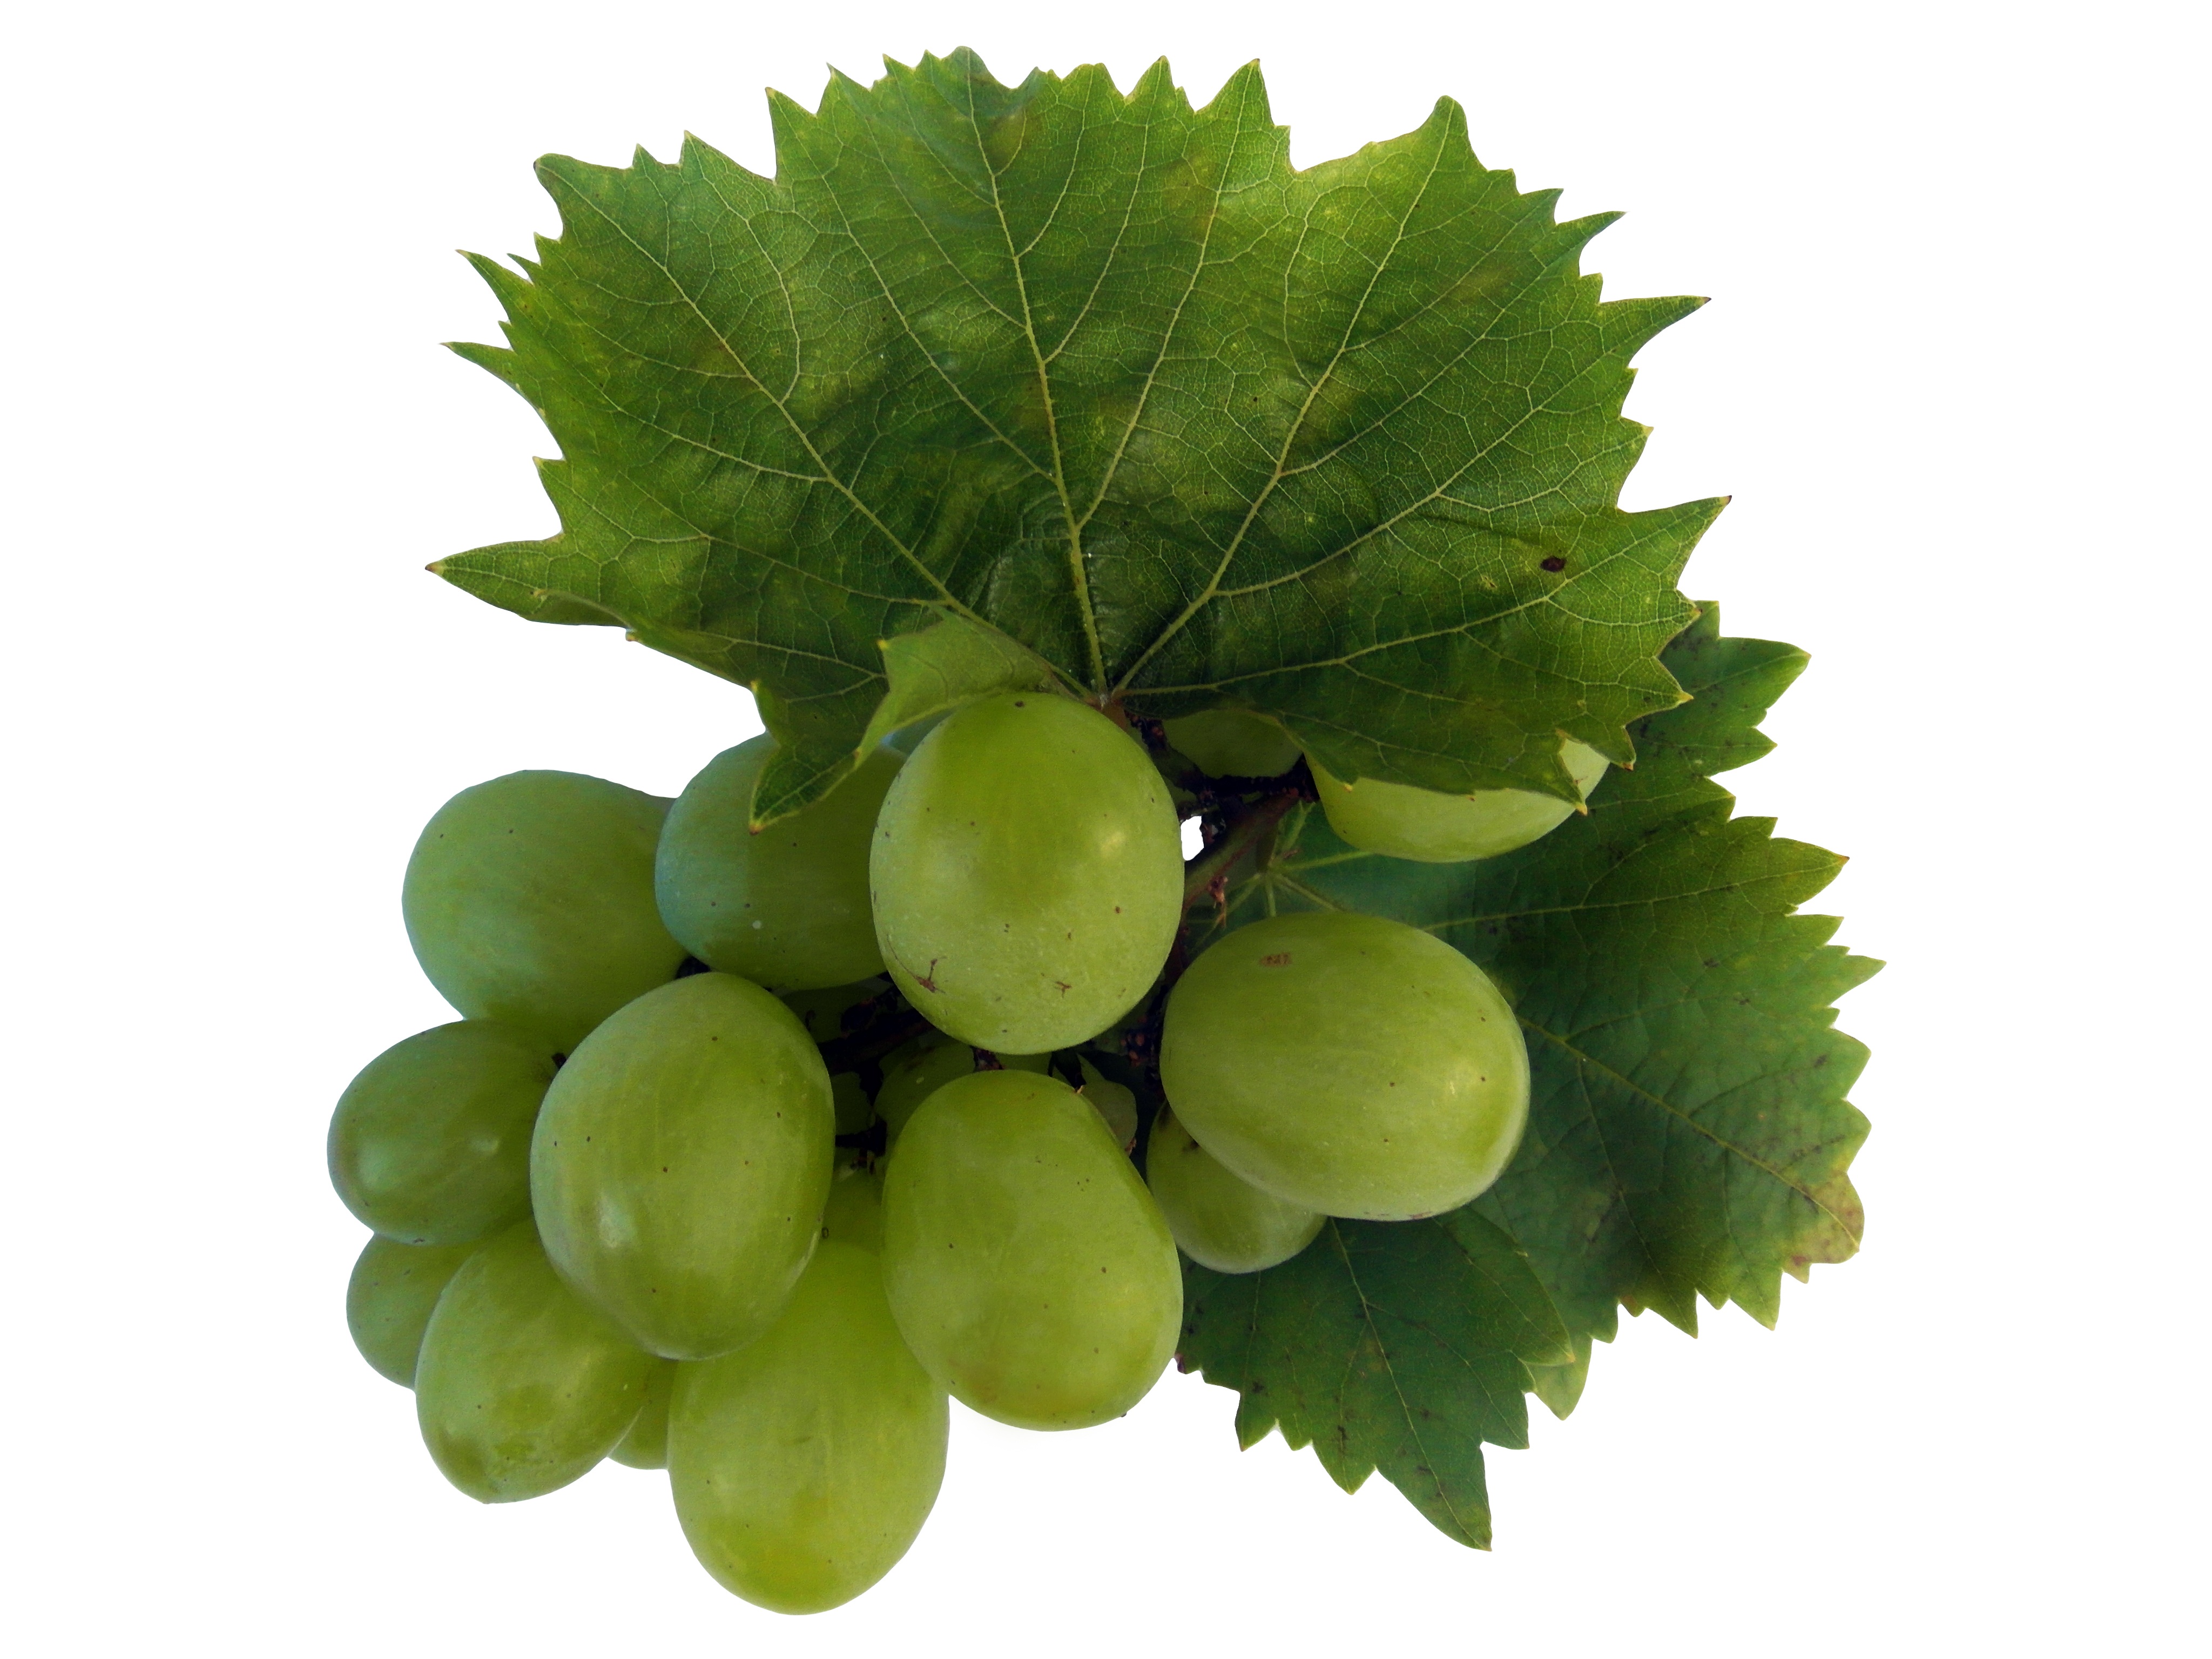
plant, grape, wine, fruit, leaf, decoration, food, produce, autumn, shrub, autumn decoration, wine leaf, flowering plant, vitis, grape leaves, land plant, grapevine family